Guillaume Fichet

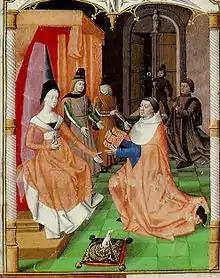
Fichet and Yolande of Valois

Guillaume Fichet (21 September 1433 – c. 1480) was a French scholar, who cooperated with Johann Heynlin to establish the first printing press in France (Paris) in 1470.